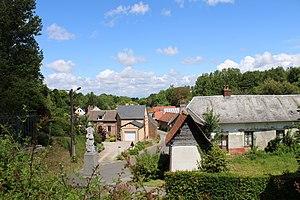
Vue du village depuis les hauteurs de l'église.
Mons-Boubert est une commune française située dans le département de la Somme, en région Hauts-de-France.